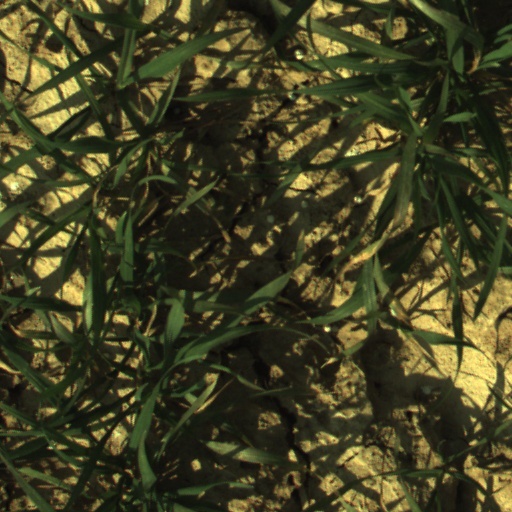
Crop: wheat